Kumazawa Hiromichi

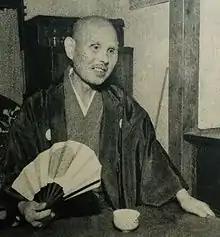
Kumazawa Hiromichi

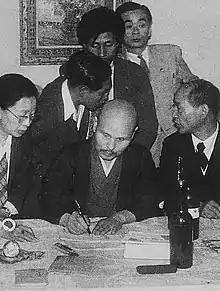
Photo of Kumazawa Hiromichi in 1947

, also known as the "Kumazawa emperor", was a Japanese businessman and Buddhist priest from Nagoya who publicly disputed the legitimacy of Emperor Hirohito's bloodline in the period shortly after the end of the Second World War. He claimed to be the 19th direct descendant of Emperor Go-Kameyama.